Win a Date with Tad Hamilton!

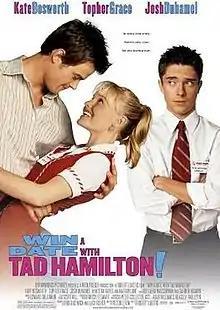
Theatrical release poster

Win a Date with Tad Hamilton! is a 2004 American romantic comedy film directed by Robert Luketic, written by Victor Levin and starring Kate Bosworth, Topher Grace, Josh Duhamel, Gary Cole, Ginnifer Goodwin, Sean Hayes and Nathan Lane. The film follows a small-town girl (Bosworth) who wins a contest for a date with a male celebrity (Duhamel) and a love triangle forms between the girl, the star and the girl's best friend (Grace).